Philippe Parmentier

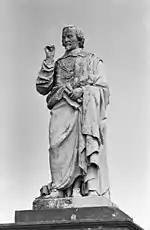
, Brouwershaven, Netherlands (1829)

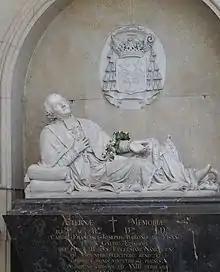
Funerary monument of , Namur (1826)

Philippe Joseph Parmentier was born in Feluy in 1784. He was a son of the sculptor Antoine François Parmentier and Marie Madeleine Remiens. He received his first training from his father and studied at the École des Beaux-Arts in Paris, where he was a student of, among others, François Joseph Bosio. Parmentier exhibited several times, including at the Brussels and Ghent Salon and the Exhibition of Living Masters in Amsterdam (1824) and Haarlem (1825). In 1836 he was appointed professor at the Royal Academy of Fine Arts in Ghent, a position he held until 1850.